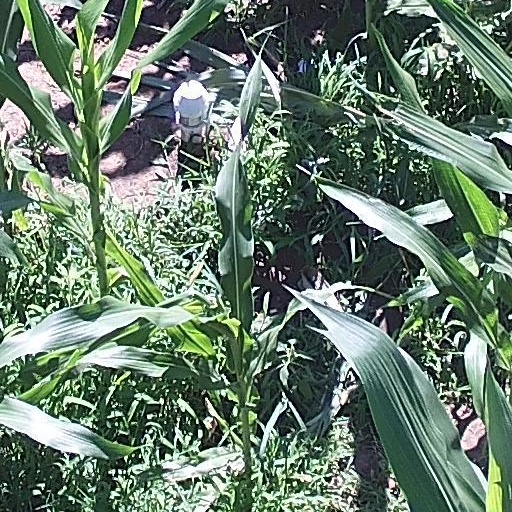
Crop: maize; corn